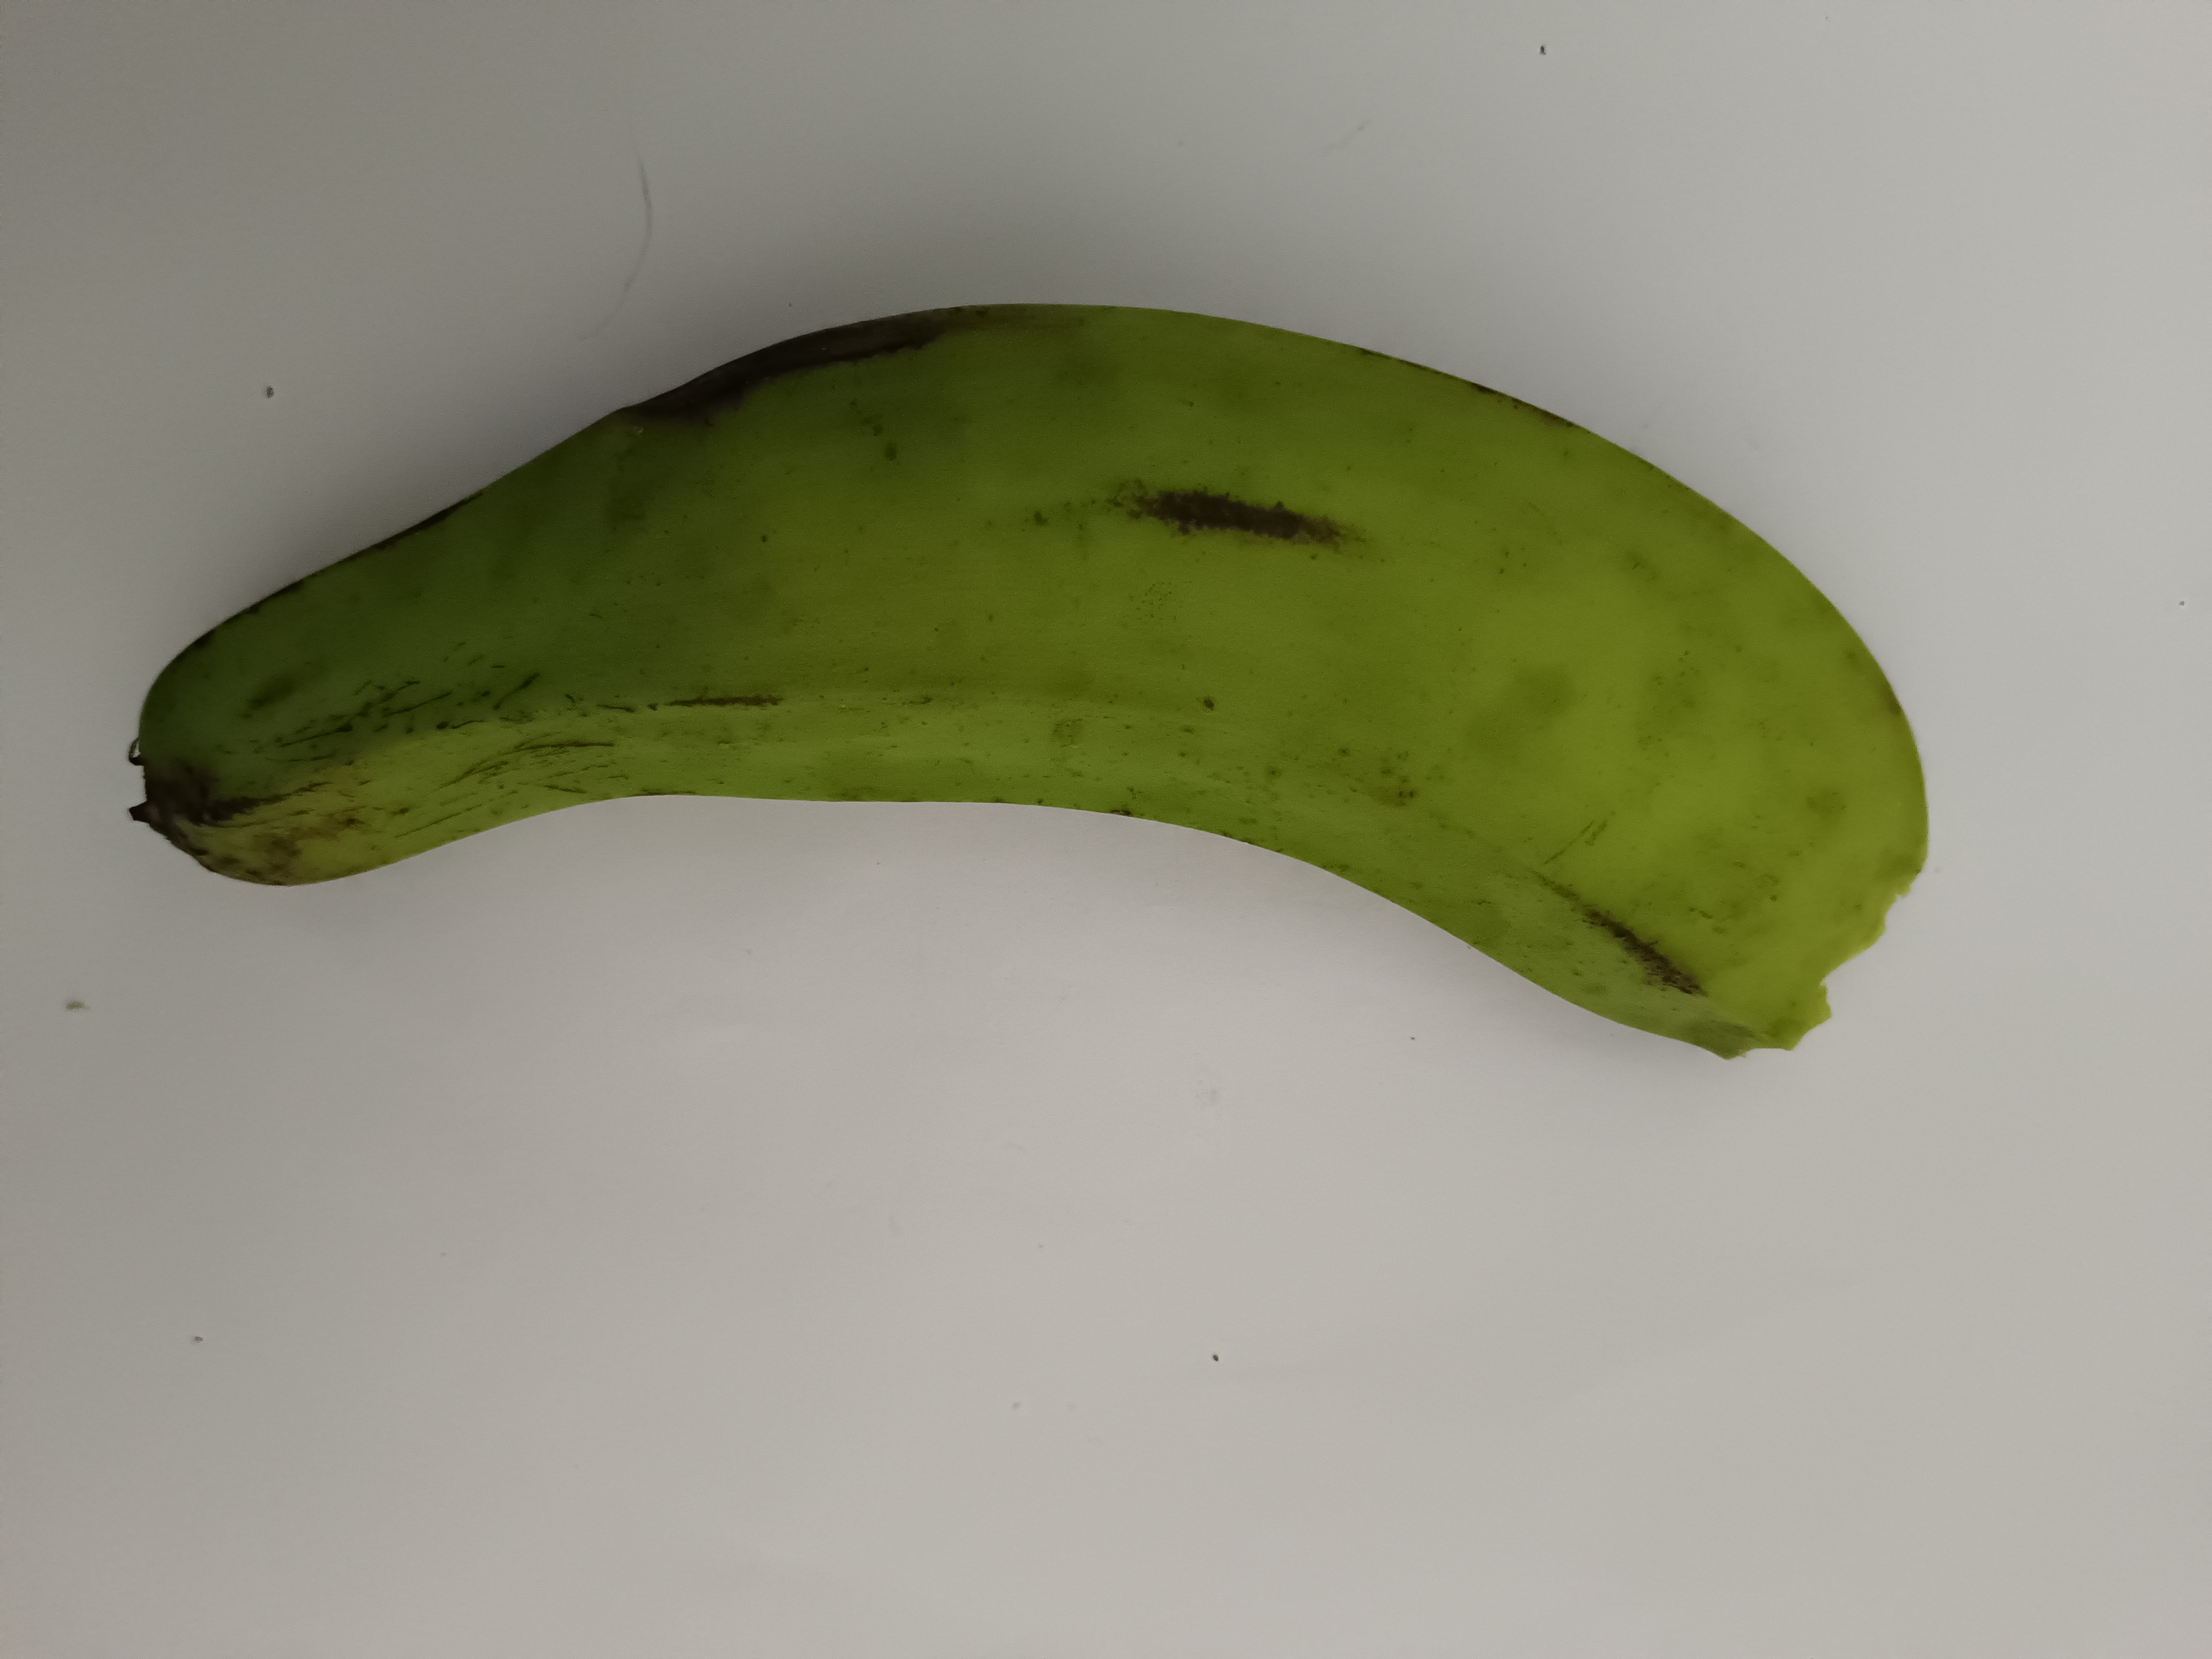
Banana variety: Anaji